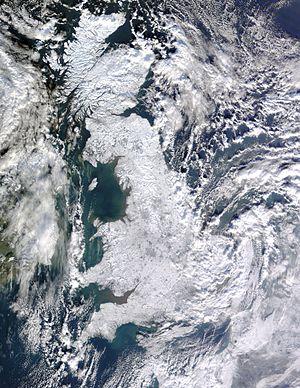
Image satellite prise le 7 janvier 2010 de la Grande-Bretagne sous la neige, par le satellite Terra de la NASA. Echelle